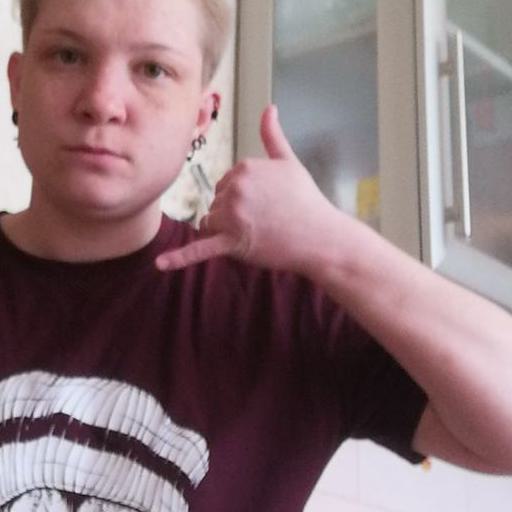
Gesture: call